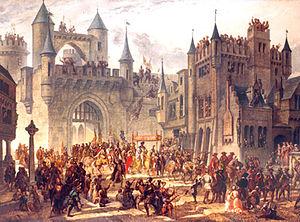
Le siège de Metz se déroule d’octobre 1552 à janvier 1553. Il se solde par le retrait des troupes impériales de Charles Quint, et par l'occupation de Metz, jusqu'alors Ville libre d'Empire, par les troupes du roi de France. L’occupation, par la France, des Trois-Évêchés, Metz, Toul et Verdun, ne sera ratifiée qu'en 1648, par le Traité de Westphalie.
L’histoire de Metz au Moyen Âge est celle d’une ville libre d’Empire qui s’affranchit graduellement de la tutelle féodale impériale avant de devenir en 1552 une ville sous protectorat français. Son histoire est fortement liée à celles des nombreux villages alentour du pays messin.
Ville bimillénaire, Metz, commune la plus peuplée de Lorraine en 2015, déjà connue durant l'Antiquité sous le nom latin de Divodurum Mediomatricorum, jouit d'une importante diversité architecturale et culturelle. Cet article tente de recenser au mieux la chronologique, par date, des événements de la ville.
Cette page concerne les événements qui se sont produits au seizième siècle en Lorraine.
Metz, la préfecture du département de la Moselle en France, a une histoire enregistrée datant de plus de 3000 ans. Pendant ce temps, elle fut successivement un oppidum celtique, une ville gallo-romaine importante, capitale mérovingienne du royaume d'Austrasie, lieu de naissance de la dynastie carolingienne, berceau du chant grégorien et l'une des plus anciennes républiques de l'ère commune en Europe. Ville importante située au cœur de l’Europe et au carrefour de différentes cultures, Metz a connu de diverses manières une intégration dans l’empire romain, la période de christianisation, les déprédations barbares, les guerres de religion, la Révolution française, la Révolution industrielle, une annexion à l'empire allemand et la seconde guerre mondiale.
Metz [mɛs] est une commune française située dans le département de la Moselle, en Lorraine. Préfecture de département, elle fait partie, depuis le 1ᵉʳ janvier 2016, de la région administrative Grand Est, dont elle accueille les assemblées plénières. Metz et ses alentours, qui faisaient partie des Trois-Évêchés de 1552 à 1790, se trouvaient enclavés entre la Lorraine ducale et le duché de Bar jusqu'en 1766. Par ailleurs, la ville a été de 1974 à 2015 le chef-lieu de la région de Lorraine.